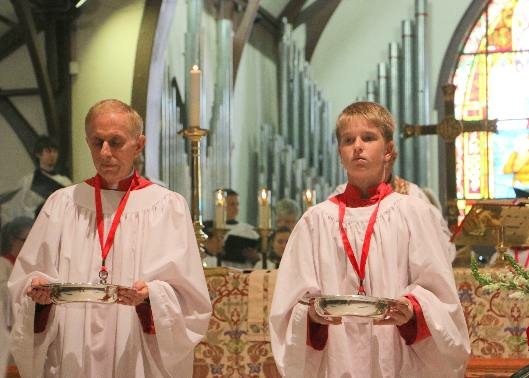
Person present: Yes